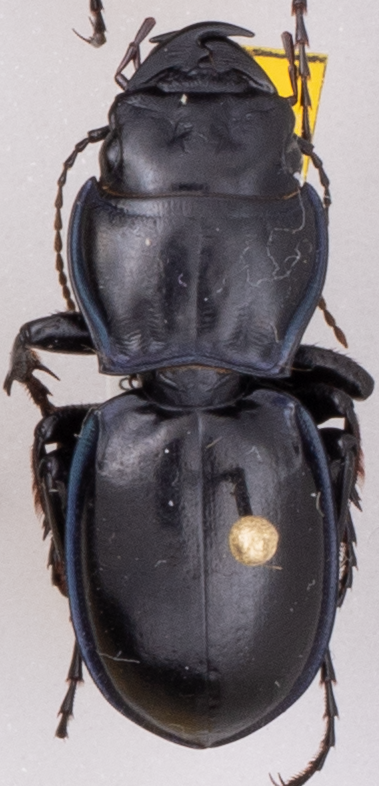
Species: Pasimachus elongatus
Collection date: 2022-08-31
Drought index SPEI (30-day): -1.22
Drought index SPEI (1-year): -0.372
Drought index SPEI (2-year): -0.32